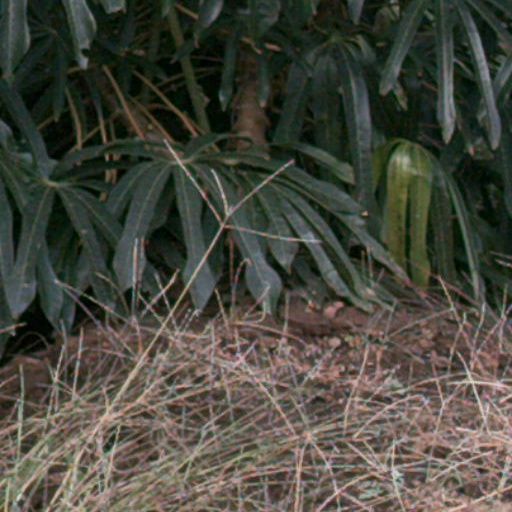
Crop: cassava